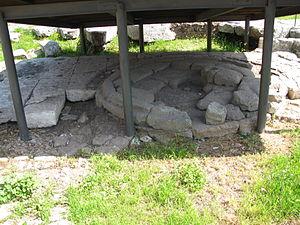
Forum Romain, emplacement commémoratif du Lacus Curtius
Marcus Curtius est le protagoniste d'un étrange épisode de la mythologie romaine. Vers 362 av. JC, un gouffre s'ouvrit sur la place du Forum, menant directement aux Enfers. Ce gouffre s'était formé car les Romains avaient oublié d'accomplir un sacrifice envers les morts. Marcus Curtius, sur le dos de son cheval plongea dans le trou sans fond et disparut à jamais.
Le Lacus Curtius est un espace sacré situé à peu près au milieu du vieux Forum Romanum.